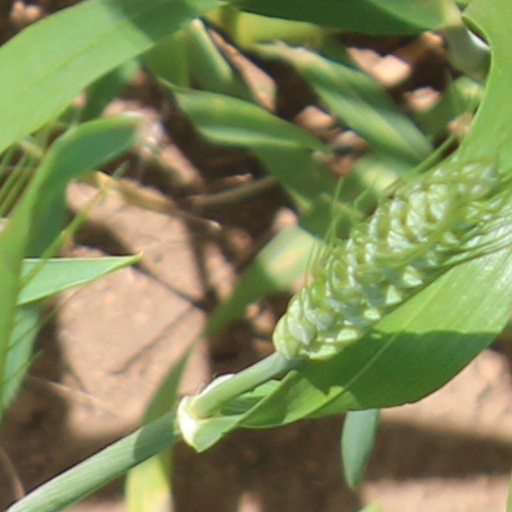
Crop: wheat